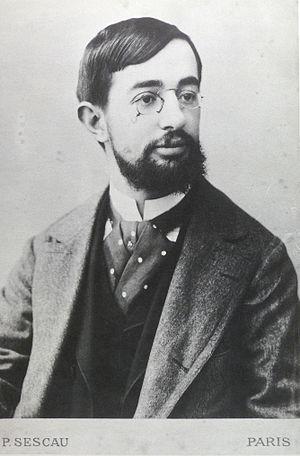
Portrait de Henri de Toulouse-Lautrec par son ami photographe Paul Sescau. Cliché vers 1880/1890
Paul Sescau, né à Paris le 18 novembre 1858, et mort dans la même ville le 1ᵉʳ mai 1926, est un photographe français, ami d'Henri de Toulouse-Lautrec.